Landing on Emirau

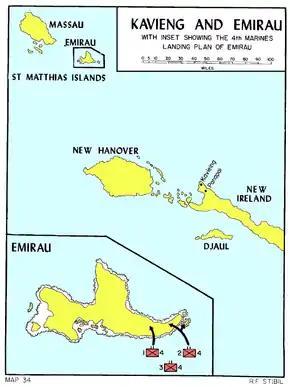
Landing on Emirau

Halsey's message reached Wilkinson on Guadalcanal on 15 March, by which time ships were already loading for the Kavieng operation, which had originally been scheduled for 18 March. This operation was to have been carried out by Major General Roy S. Geiger's I Amphibious Corps, with the 40th Infantry Division and 3rd Marine Division, reinforced by the 4th Marines. For Emirau, Lieutenant Colonel Alan Shapley's 4th Marines would be sufficient, reinforced by Company C, 3rd Amphibian Tractor Battalion; Company A (Medium), 3rd Tank Battalion, equipped with M4 Sherman tanks; a company of pioneers from the 2nd Battalion, 19th Marines; signals, ordnance and motor transport detachments; and a composite anti-aircraft battery of the 14th Defense Battalion. This would be the first operation for the 4th Marines, which had been reformed on 1 February 1944 from four battalions of Marine Raiders, the original 4th Marines having been destroyed in the Battle of Corregidor. Commodore Lawrence F. Reifsnider was appointed to command the amphibious operation. Brigadier General Alfred H. Noble, the Assistant Division Commander of the 3d Marine Division would command the expeditionary troops. Noble, who was also slated to become island commander, was given a small staff created from I Amphibious Corps and 3rd Marine Division personnel. An air command was organized for Emirau under Colonel William L. McKittrick from the larger one intended for the Kavieng operation.